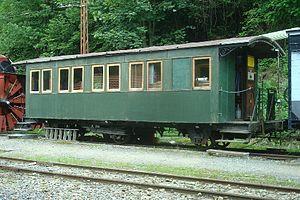
Le chemin de fer-musée Blonay-Chamby est un musée vivant du chemin de fer, créé, développé et animé par une équipe de bénévoles. Il rassemble une collection de matériel roulant ferroviaire à voie métrique sur le site de Chaulin-Chamby, et fait circuler des trains touristiques et historiques, notamment de mai à octobre sur les 3 kilomètres de la ligne de montagne de la gare de Blonay à Chamby. Il est situé sur les hauts de la Riviera vaudoise, proche du lac Léman en Suisse romande, à proximité des villes de Vevey et Montreux.